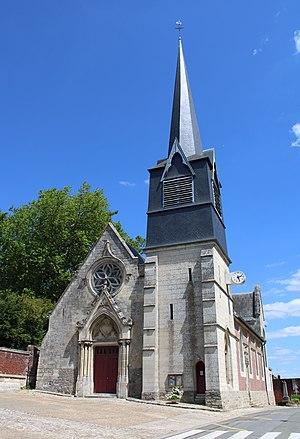
L'église
Babœuf est une commune française située dans le département de l'Oise en région Hauts-de-France.